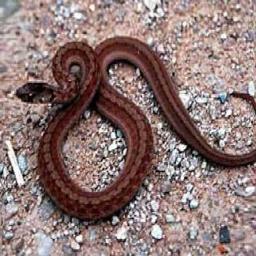
Animal: snakes